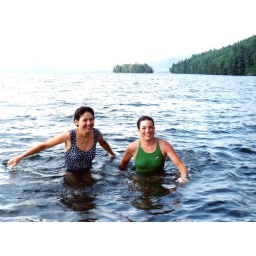
1992 Sally Holly standing in water